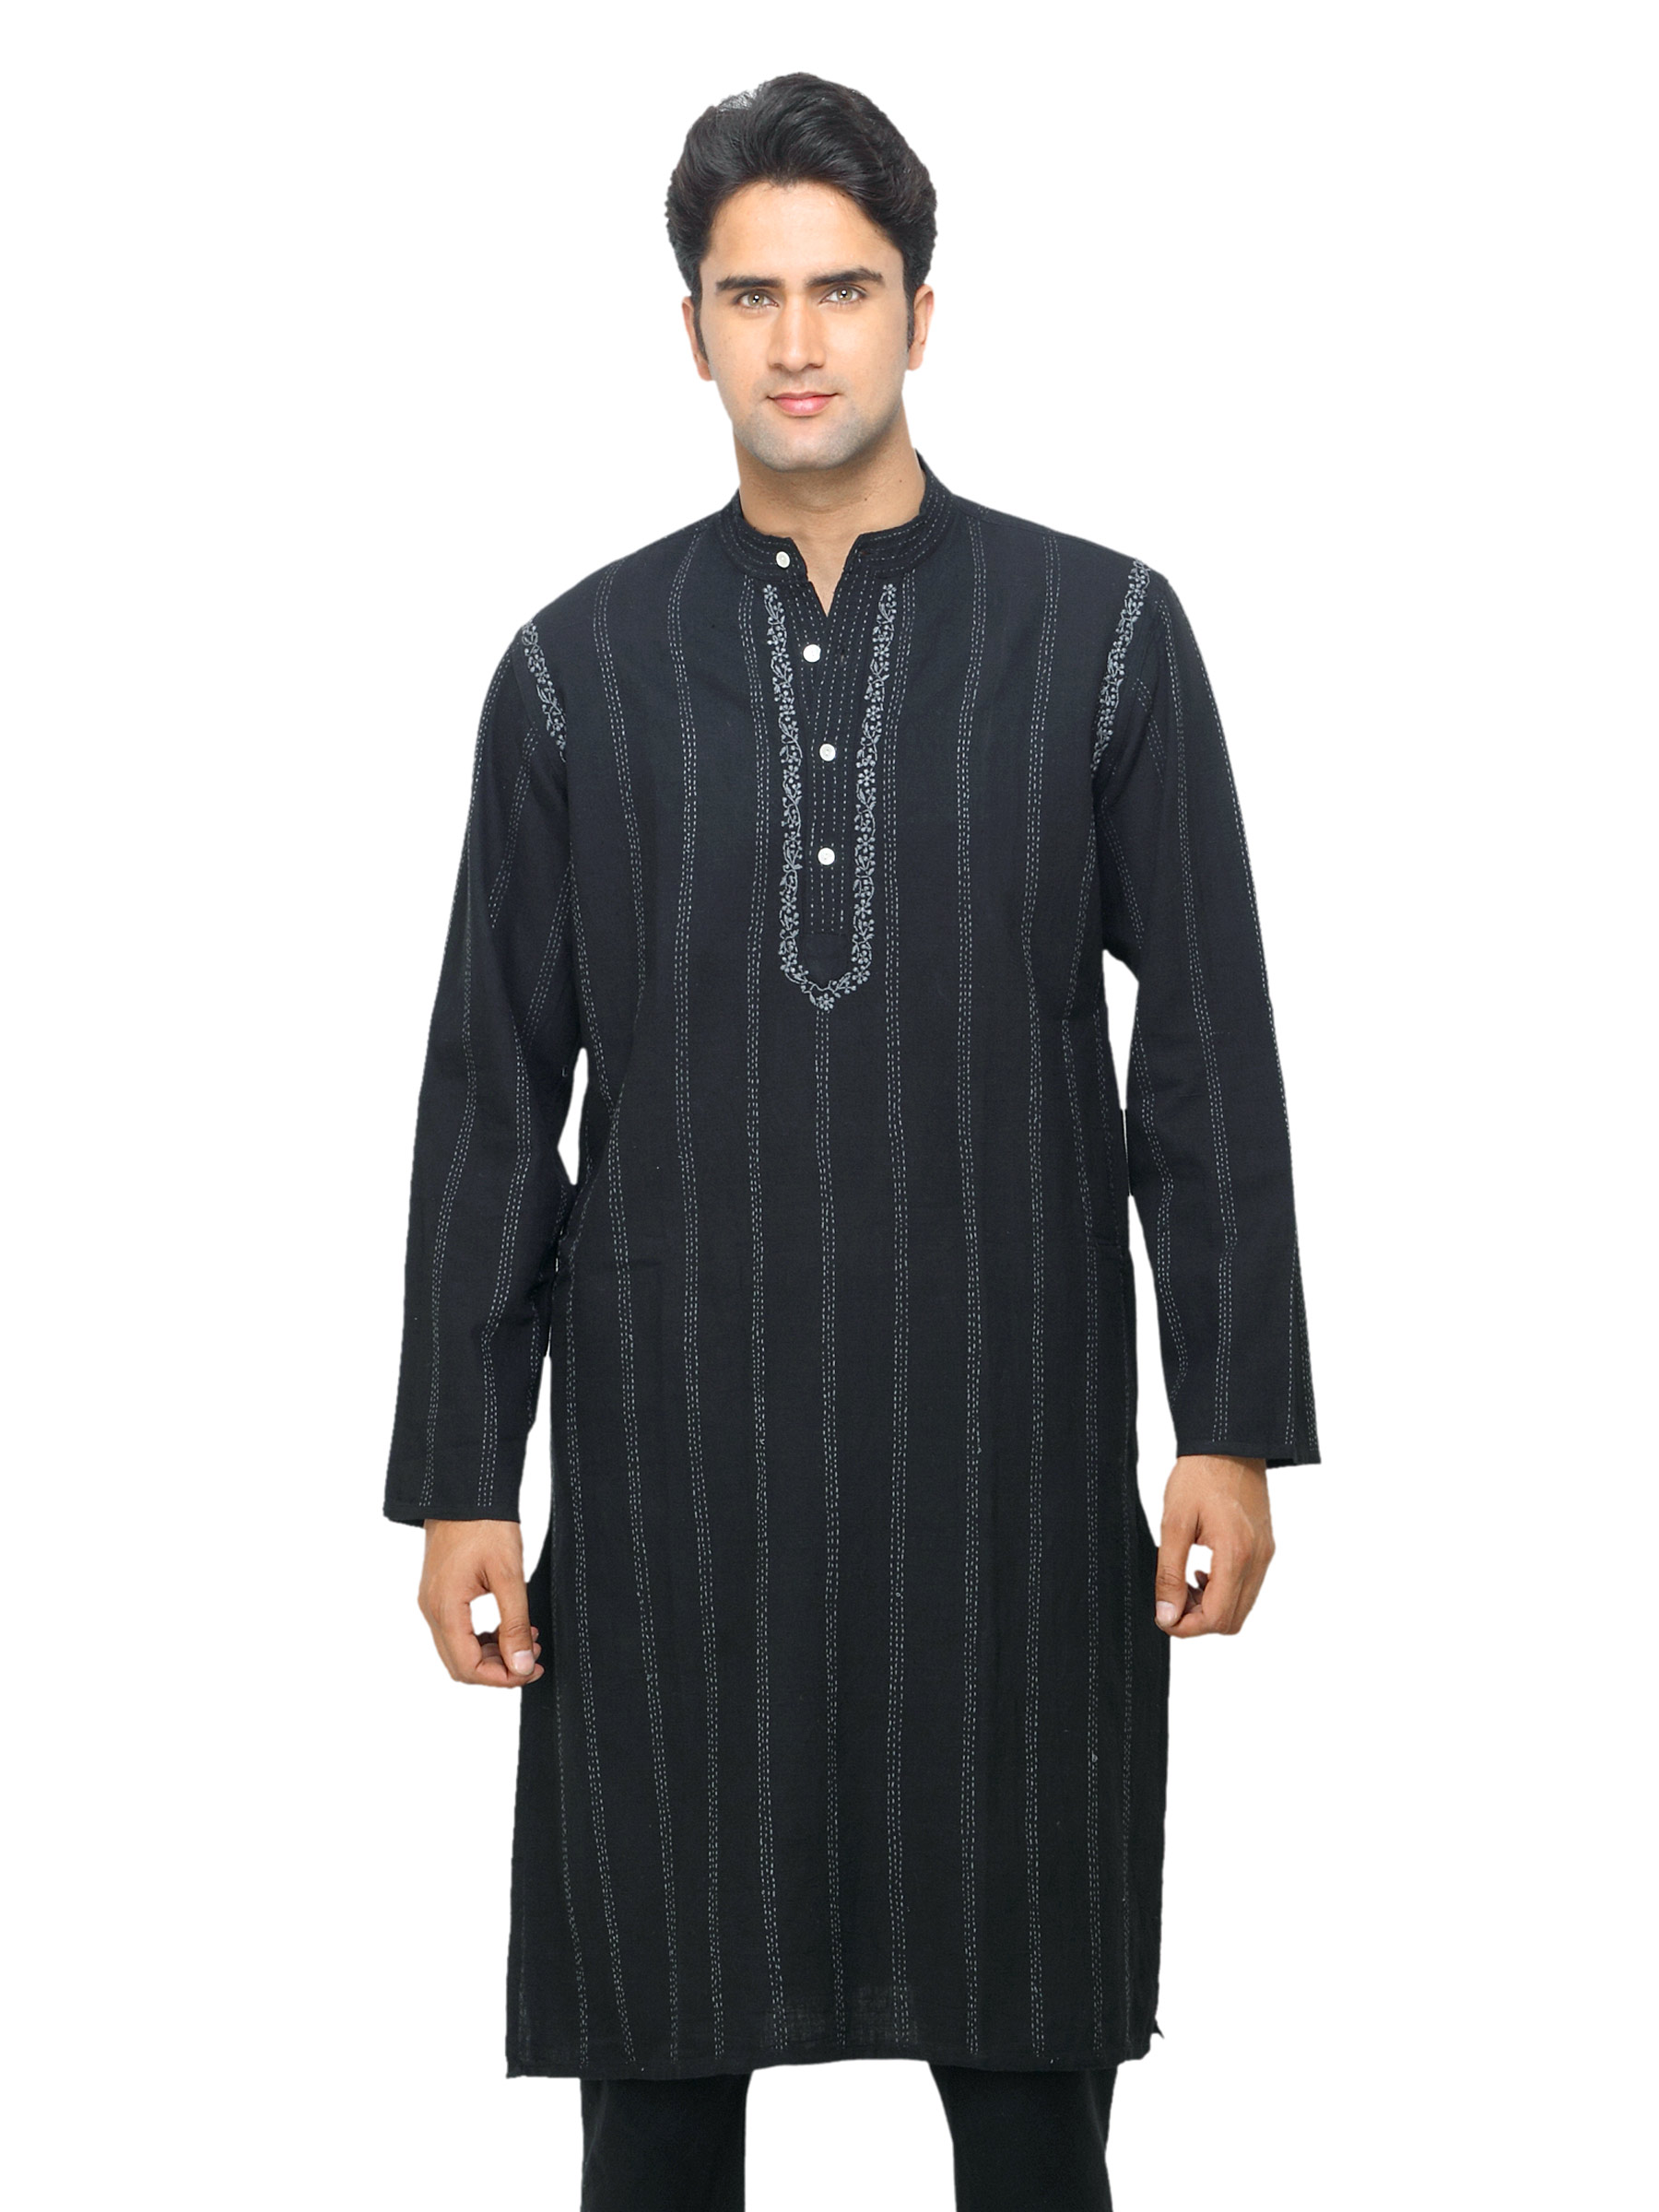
Fabindia Men Black Khadi Kurta
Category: Apparel / Topwear / Kurtas
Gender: Men
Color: Black
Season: Summer 2012
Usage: Ethnic